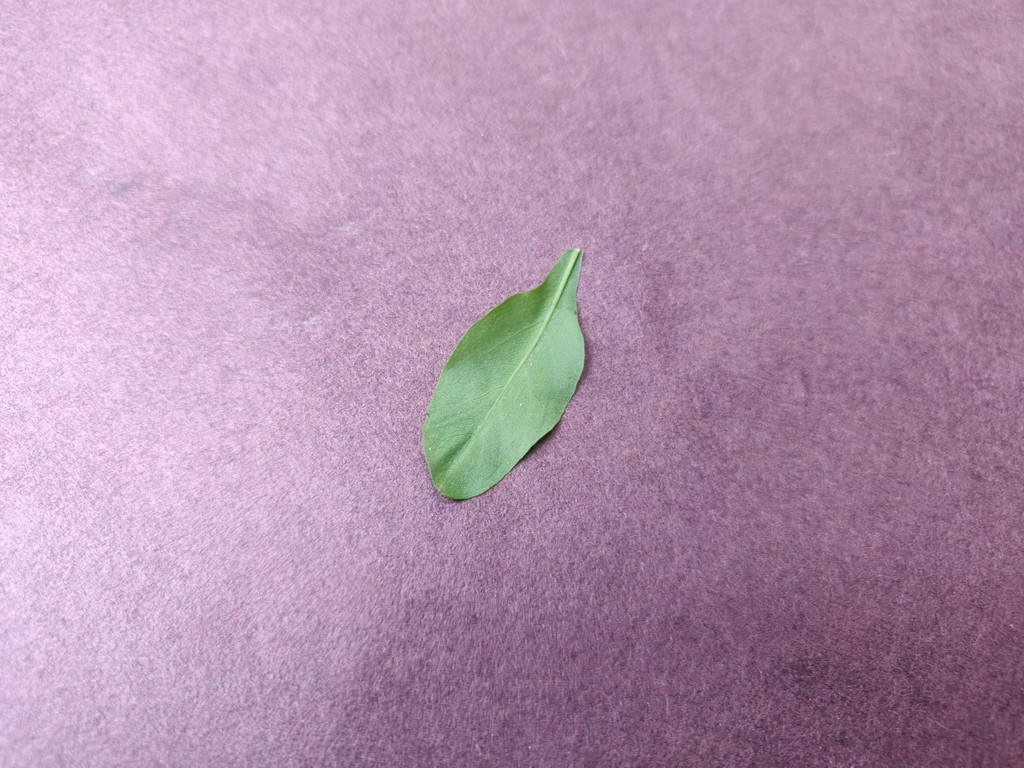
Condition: Healthy
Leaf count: single
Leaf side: back